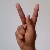
The image shows a hand gesture representing the letter 'K' in Indian Sign Language.